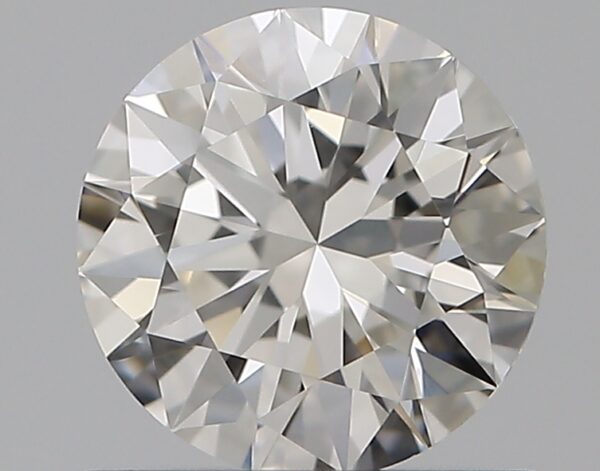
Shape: round
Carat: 0.65
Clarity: VVS2
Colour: G
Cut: EX
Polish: EX
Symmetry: EX
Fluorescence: F
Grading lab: GIA
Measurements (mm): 5.57 x 5.61 x 3.41